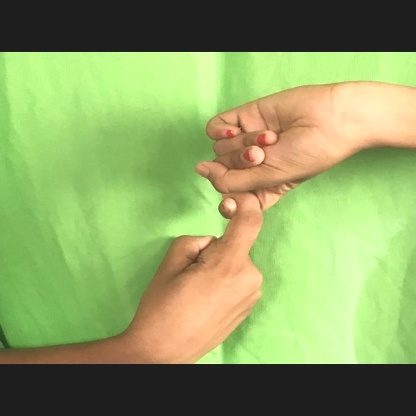
Mudra: Pasha